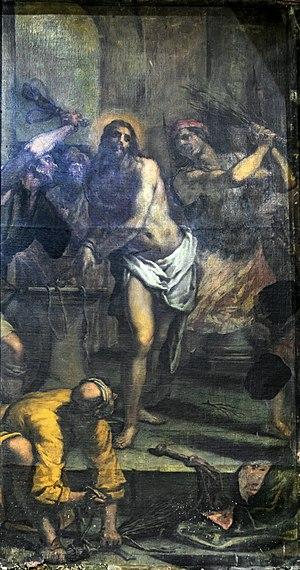
Matteo Ponzone né en Dalmatie un peintre vénitien de la fin de la période baroque de l'école vénitienne qui a été actif à Venise au XVIIᵉ siècle.